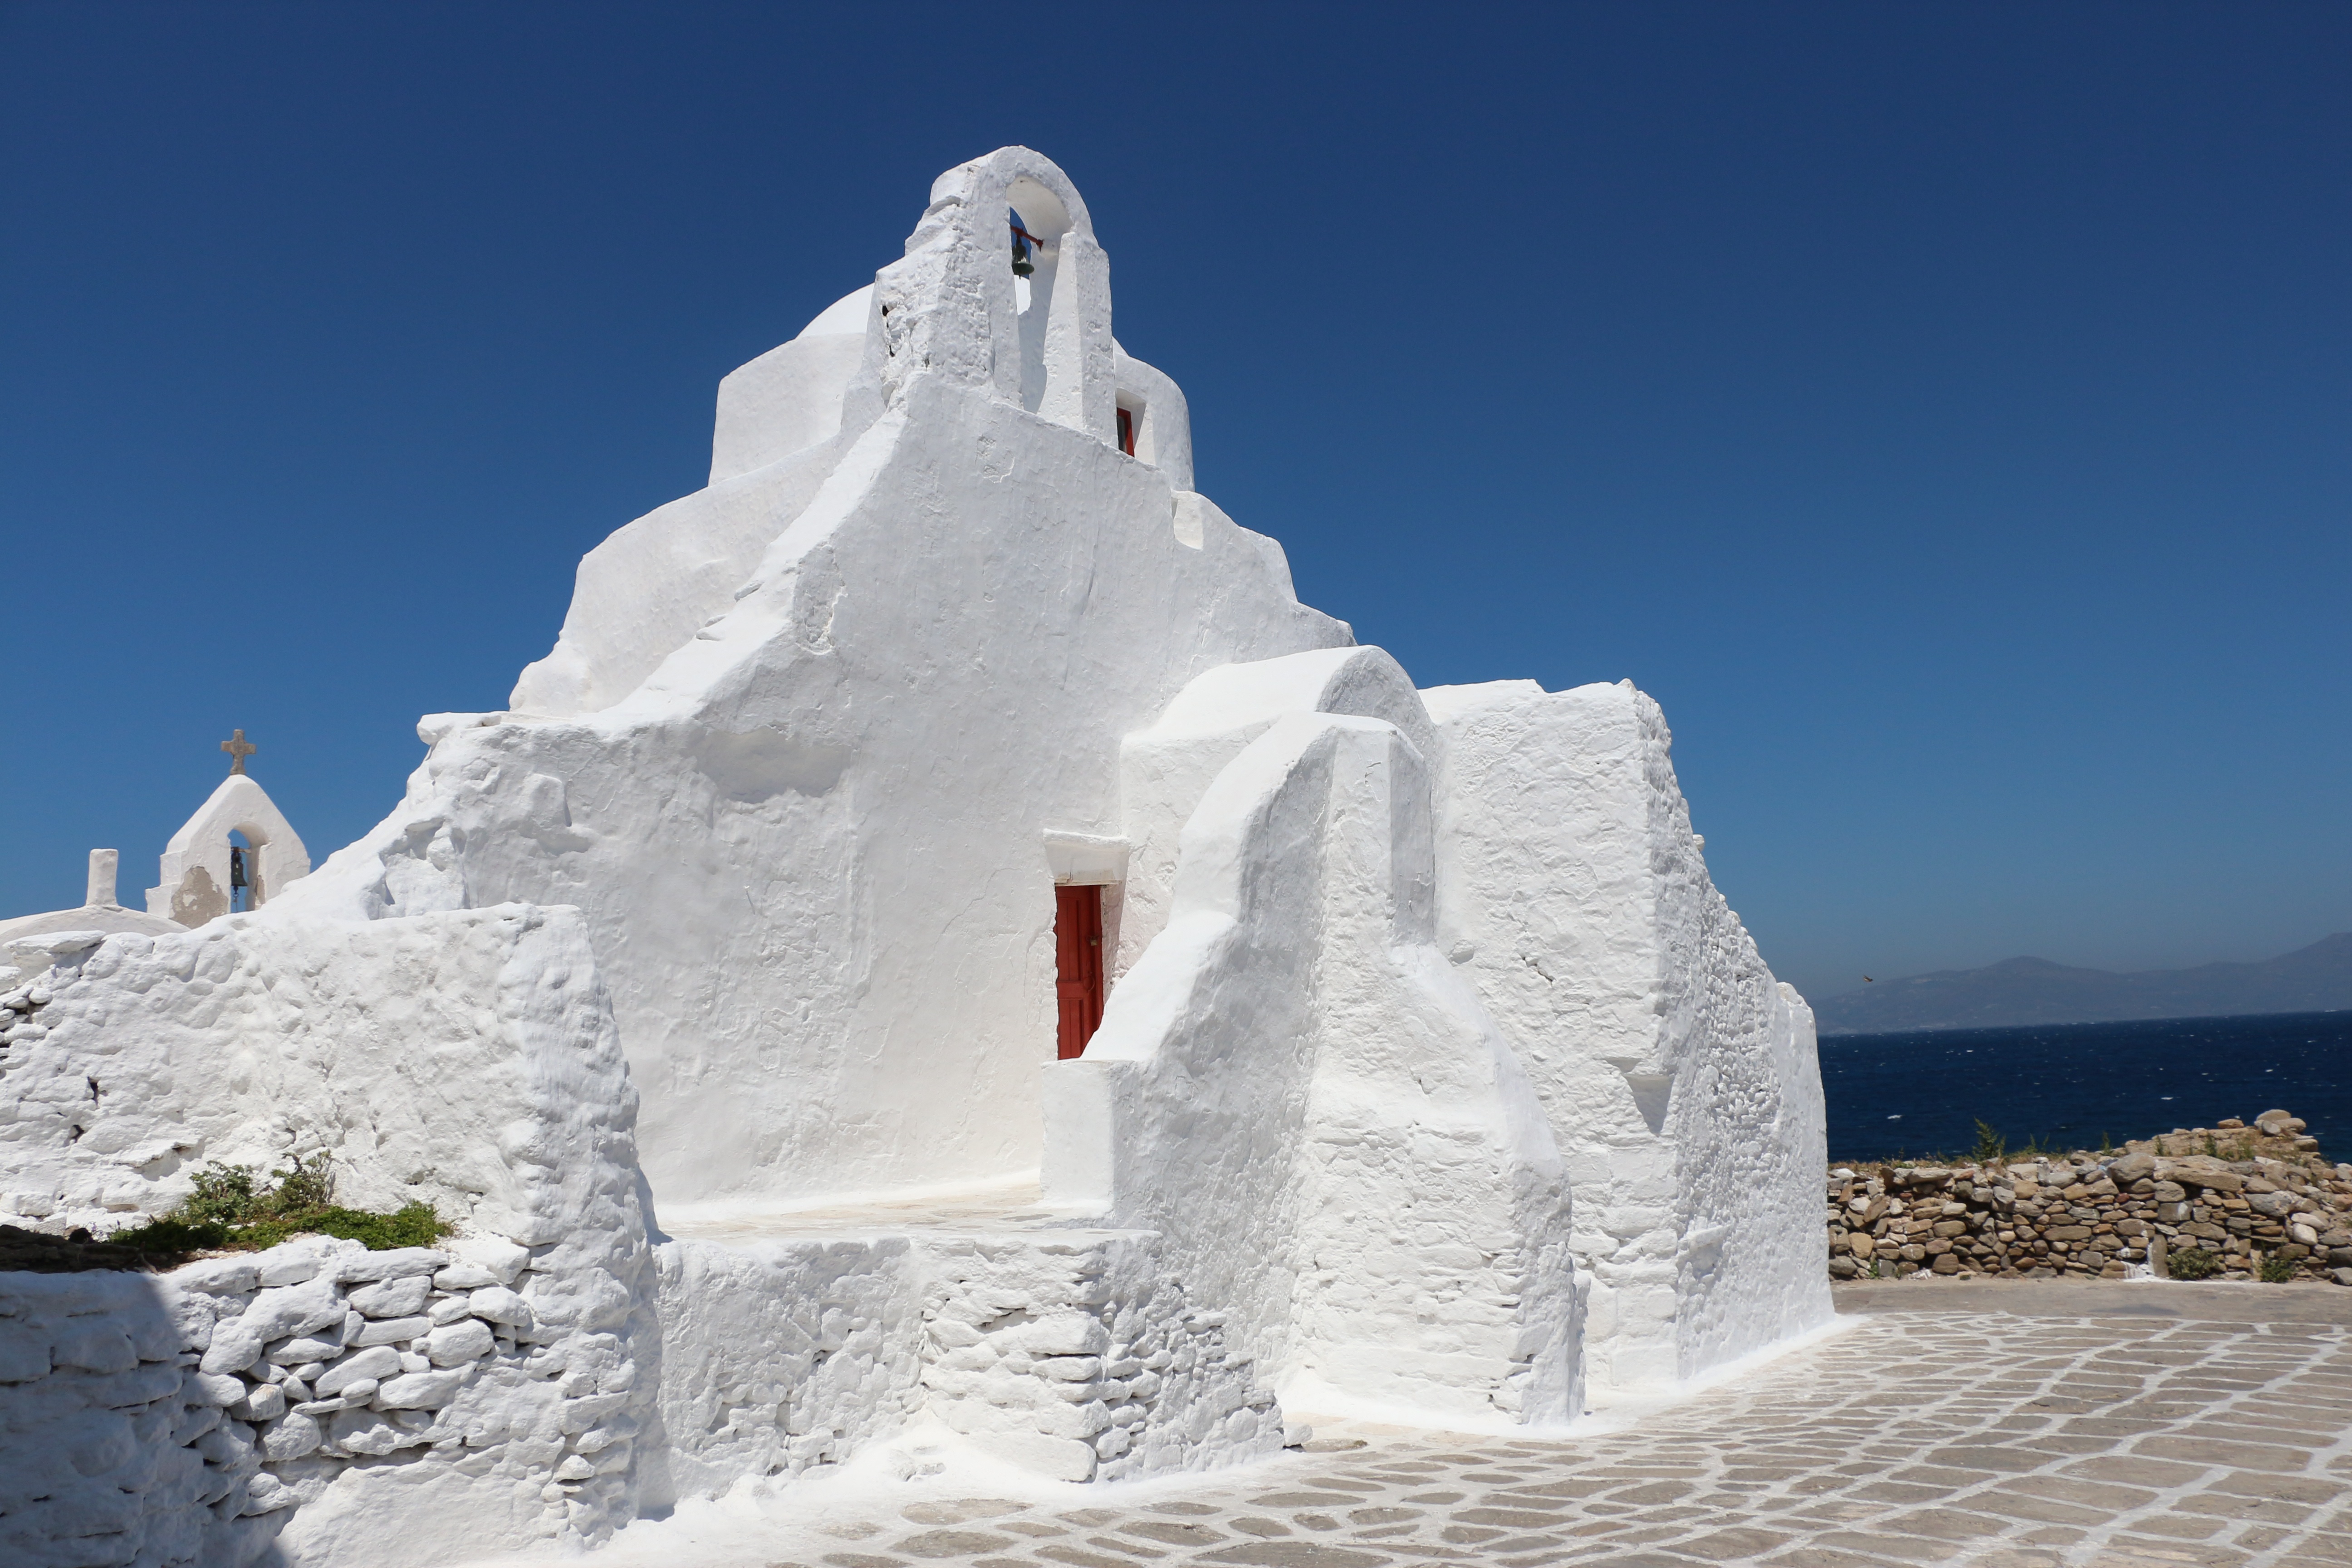
mountain, snow, winter, ice, weather, chapel, arctic, tourism, season, greece, mykonos, freezing, greek island, aegean sea, igloo